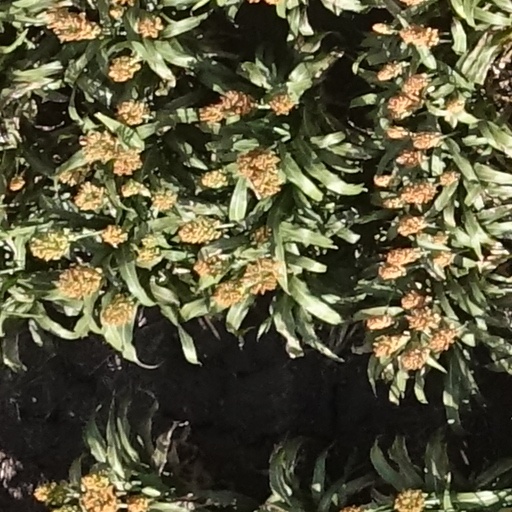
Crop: sorghum